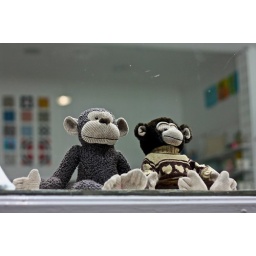
monkeys in a window